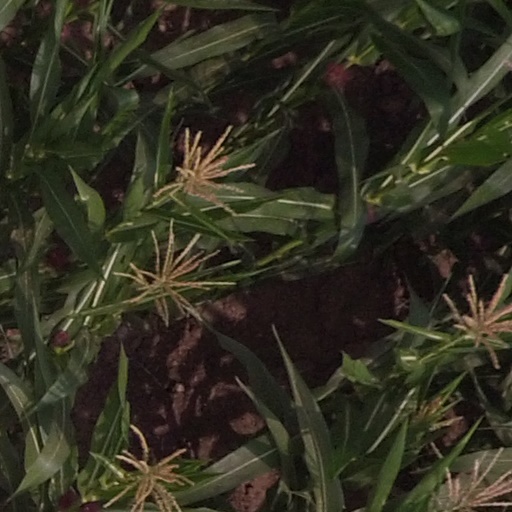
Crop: maize; corn